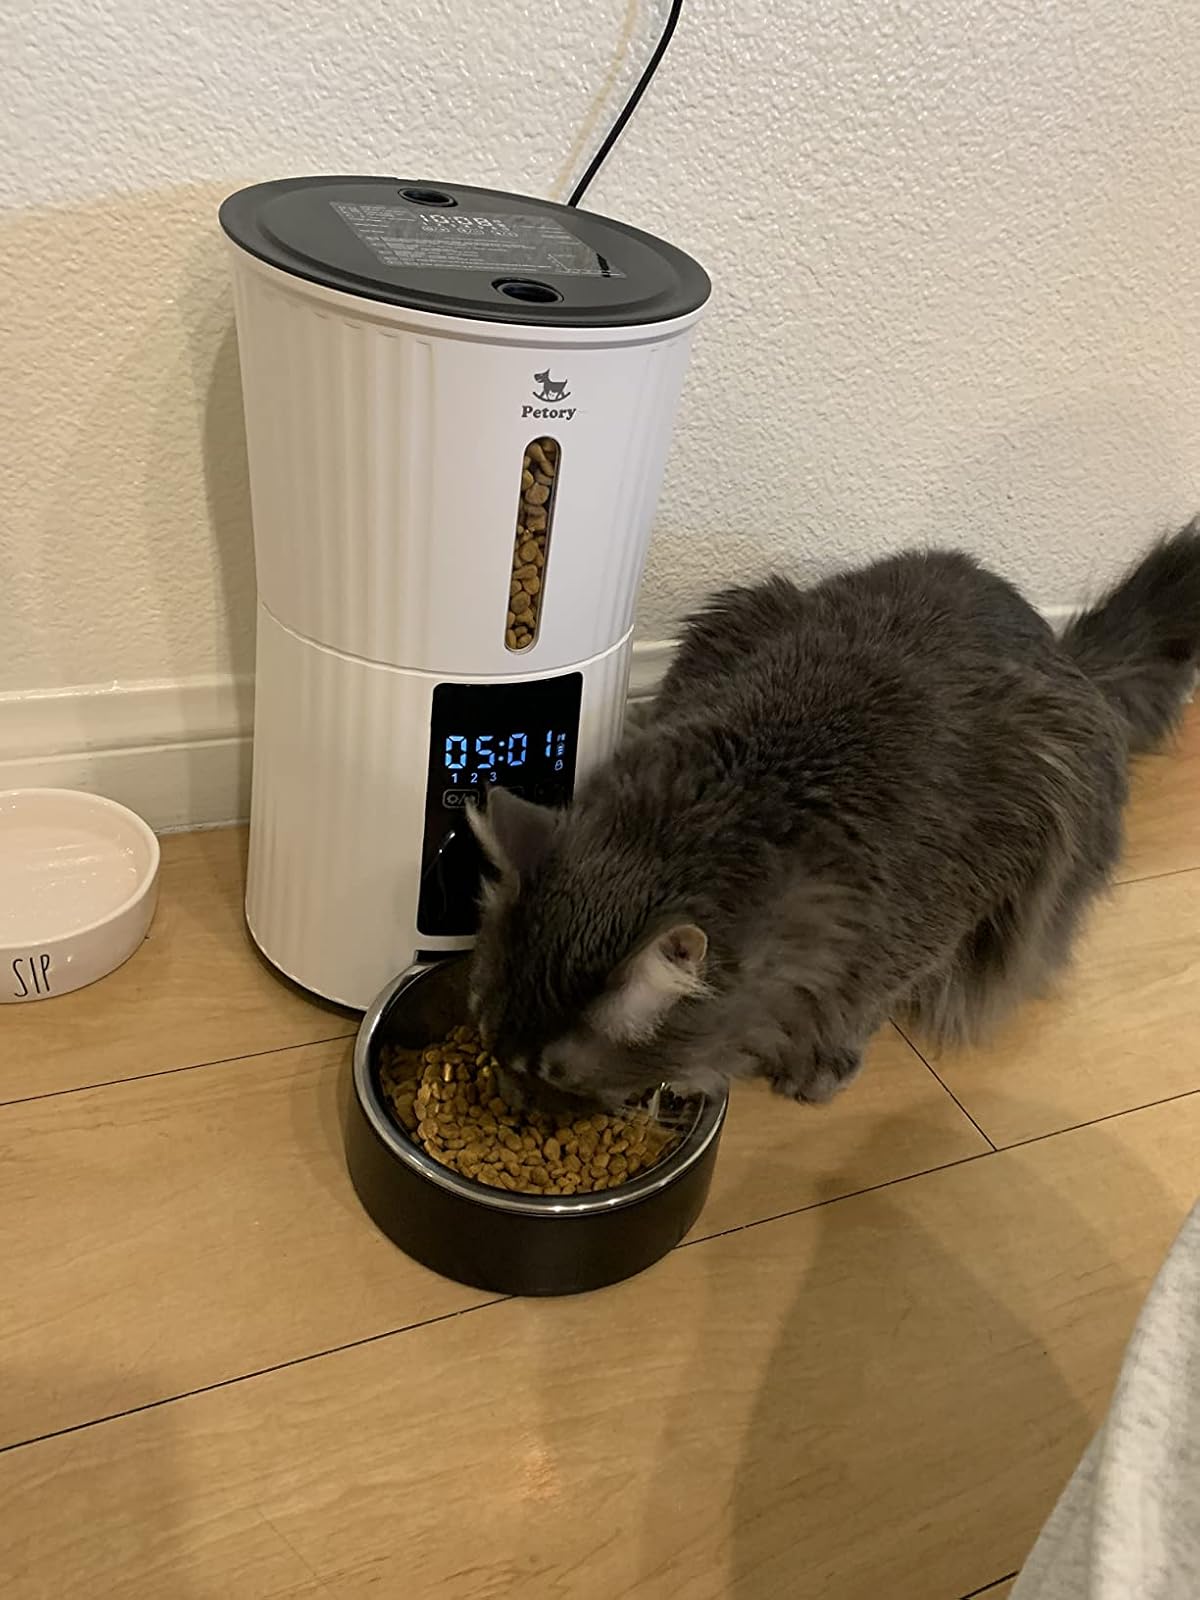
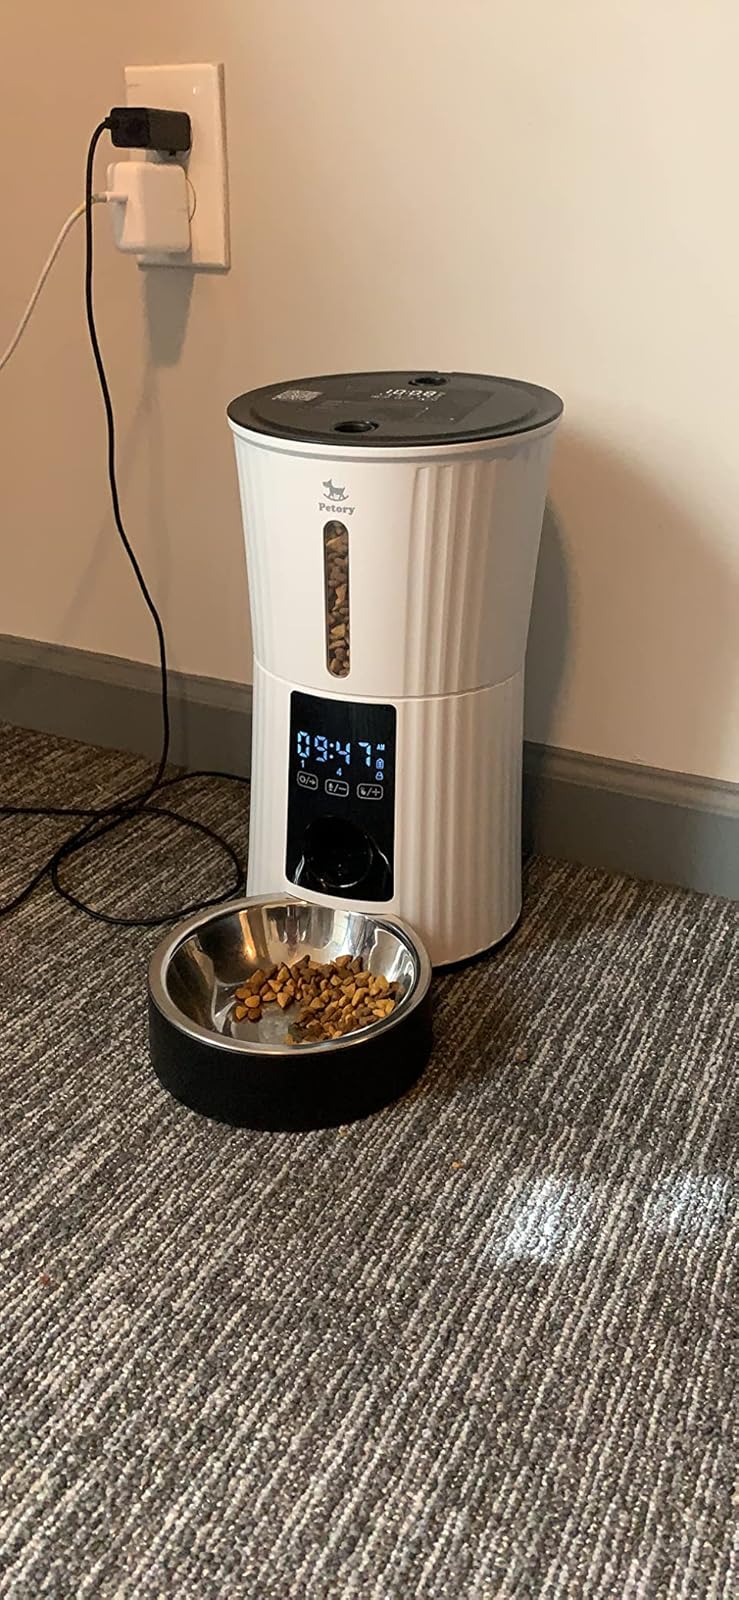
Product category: items_feeder
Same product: yes